Assassination of Martin Luther King Jr.

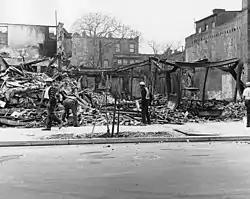
Destruction after the 1968 Washington, D.C., riots

After the night of April 3 went into April 4, King's brother, A.D King, checked into room 201 at the Lorraine Motel at roughly 1 a.m. after coming from Florida. After King woke up, Walter Bailey, the owner of the Lorraine Motel at the time, later stated that Dr. King seemed particularly happy that day. King, a regular smoker, had gone out to the balcony to smoke a cigarette, a habit he hid from the public.